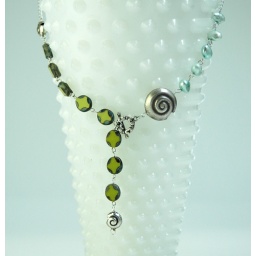
Artisan glass beads, sterling silver findings and fresh water pearls in green. A very chic piece!!